Buffalo Bayou Park

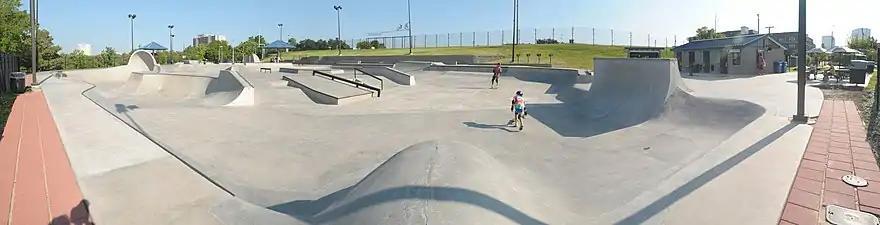
Lee and Joe Jamail Skatepark

Located near the skatepark, the Barbara Fish Daniel Nature Play Area and Picnic Pavilion includes a boulder rock scramble, a stream and waterfall, a sandpit, climbing logs and stones and a slide. It features a tree house with a climbing net and a picnic pavilion that can be rented out for events such as birthday parties.